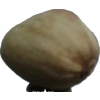
Label: pistachio